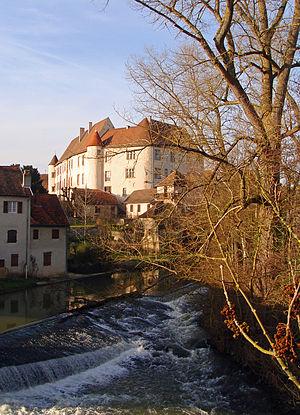
Le château de Fénétrange (Moselle) sur les bords de la Sarre. Photo prise le 30 janvier 2014.
Fénétrange est une commune française située dans le département de la Moselle, en région Grand Est.
Le château de Fénétrange est un château français du département de la Moselle, faisant partie de la commune de Fénétrange.
Le pays de Sarrebourg est un pays LOADDT constitué en syndicat mixte et une région naturelle du département français de la Moselle, en région Grand-Est, plus précisément dans la région historique et culturelle de Lorraine. Il a pour chef-lieu la ville de Sarrebourg.